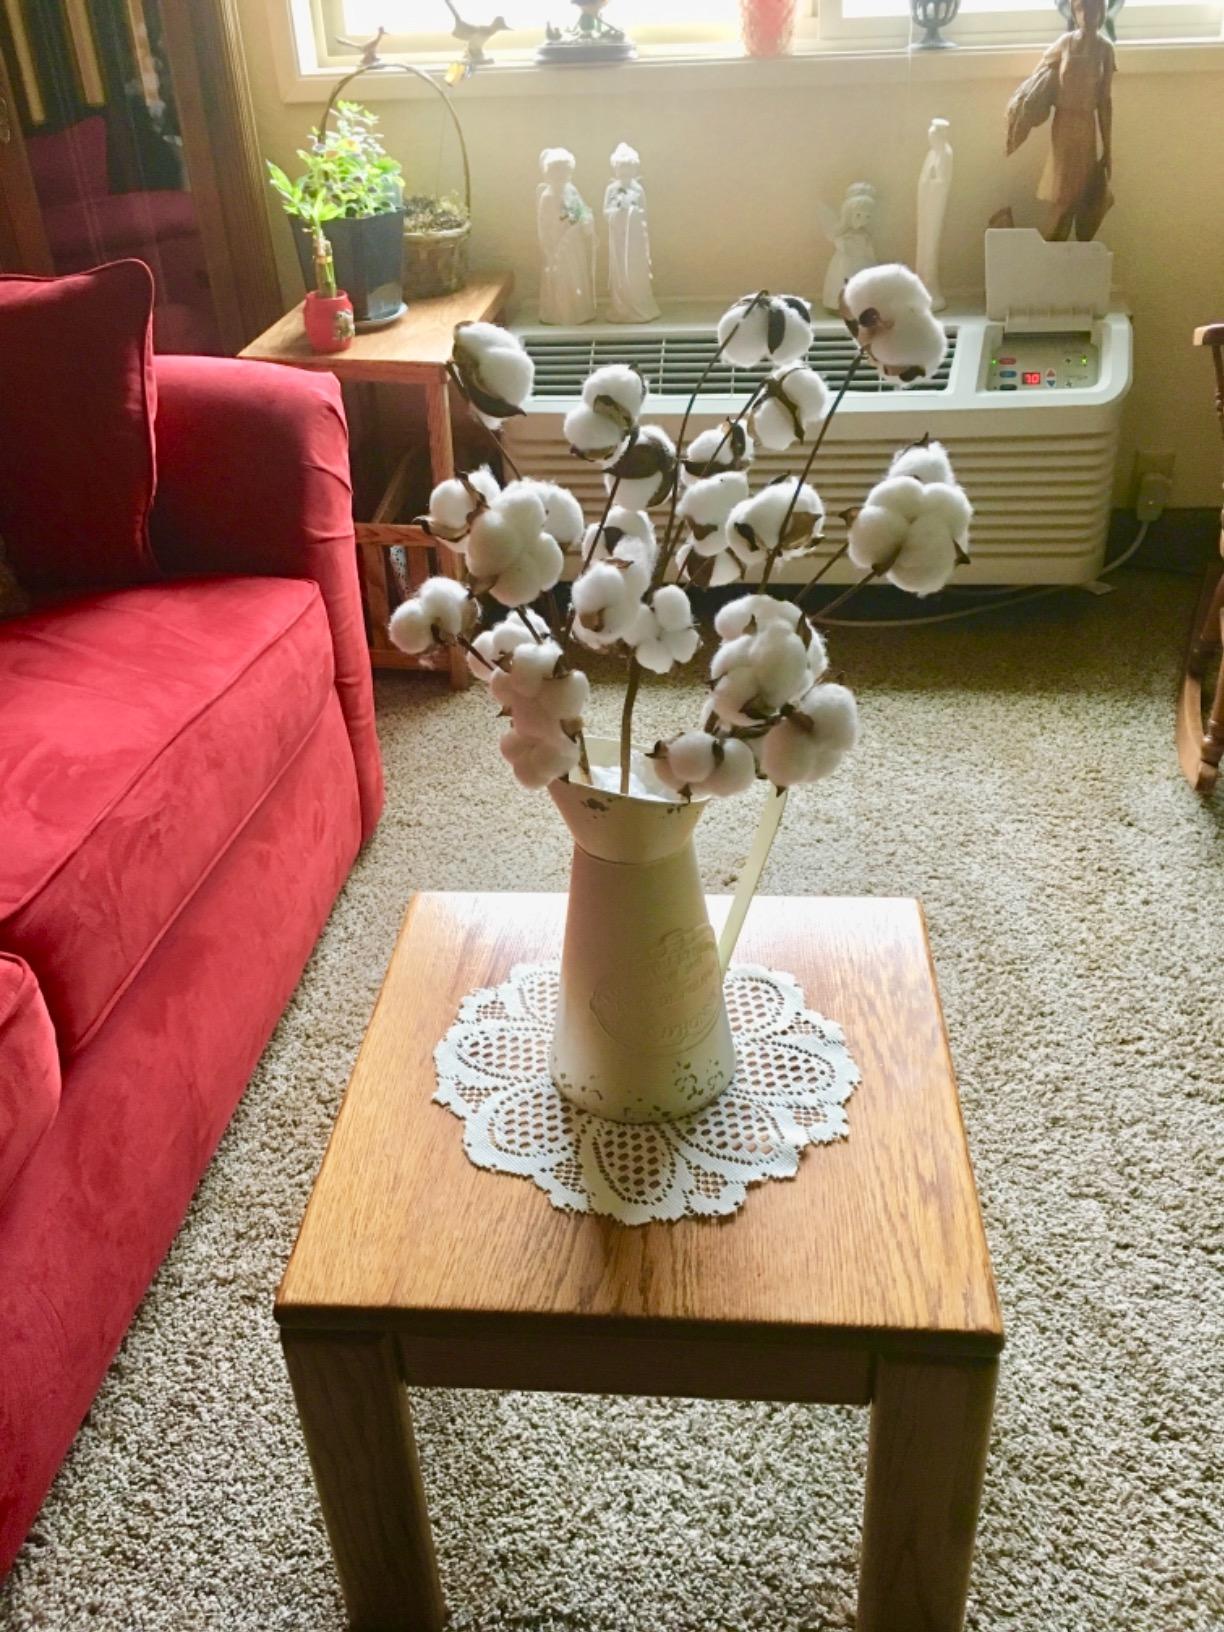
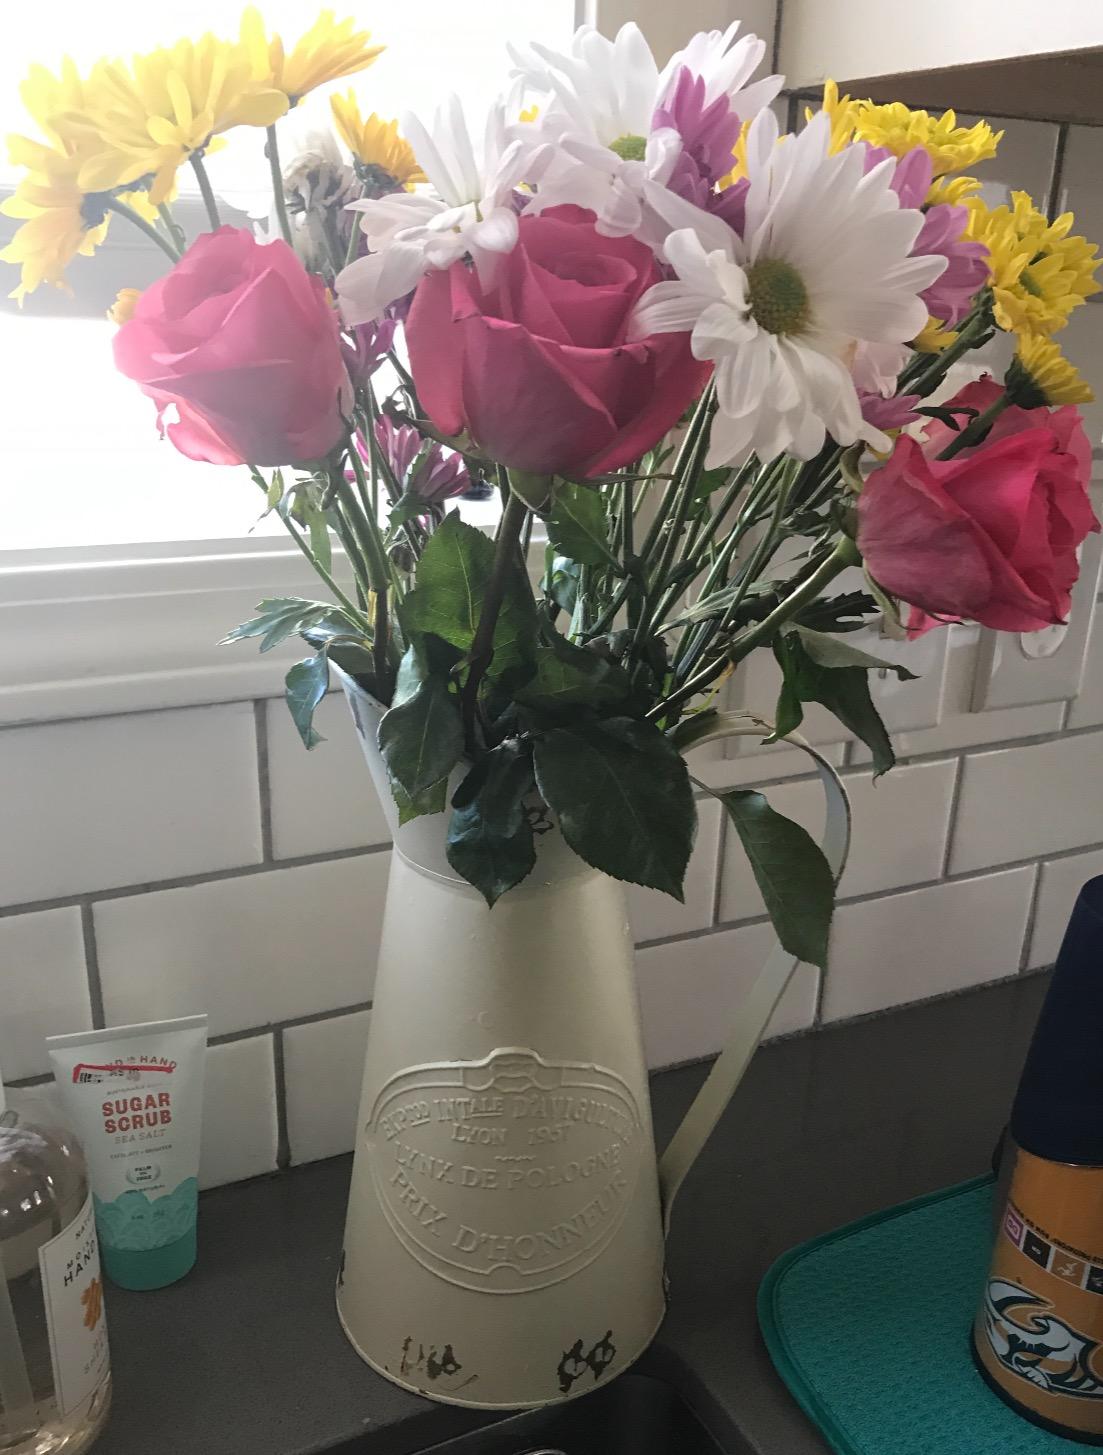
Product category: vase
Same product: yes